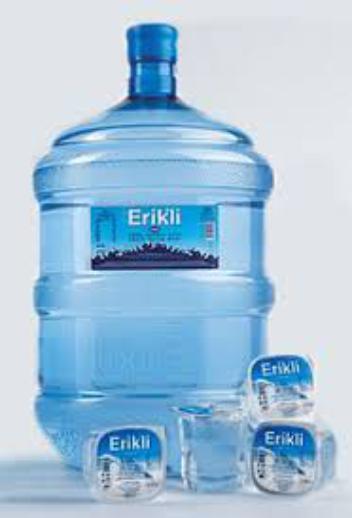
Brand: Erikli
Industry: Food